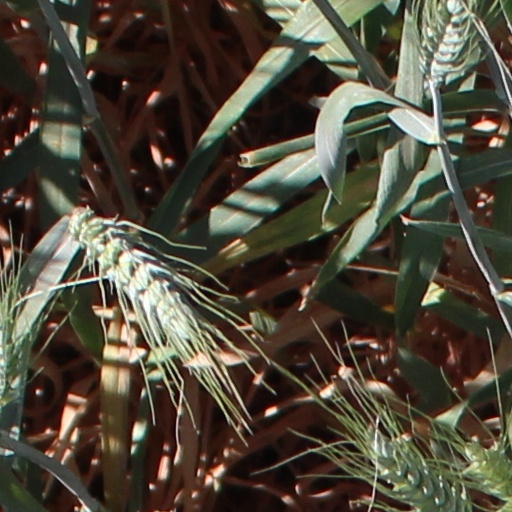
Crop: wheat